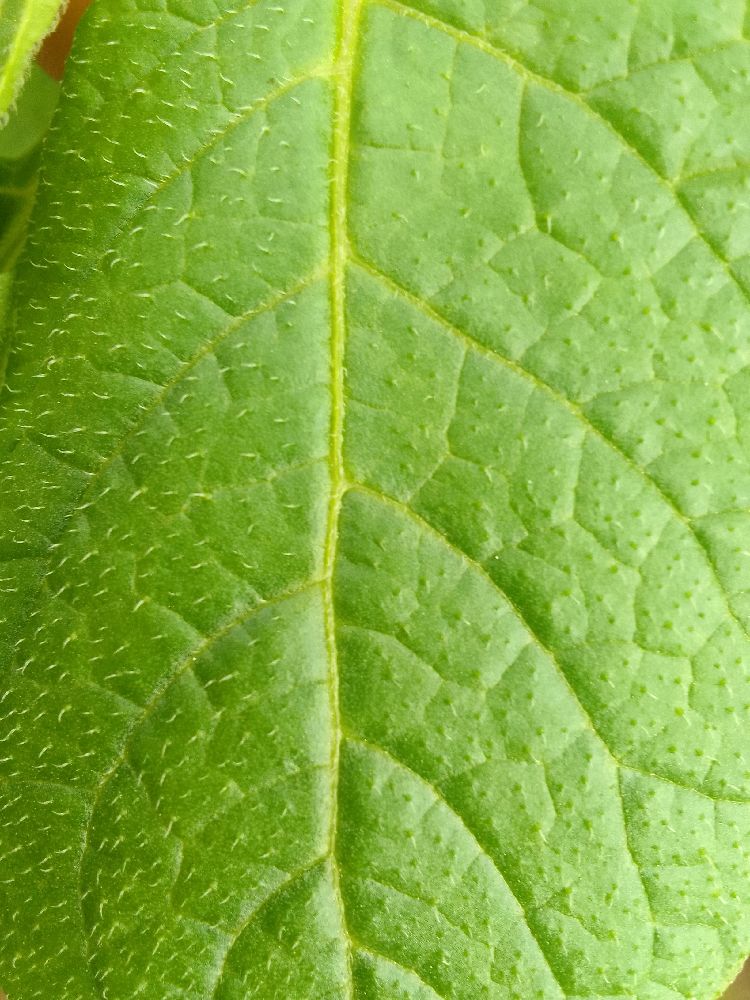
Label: Healthy